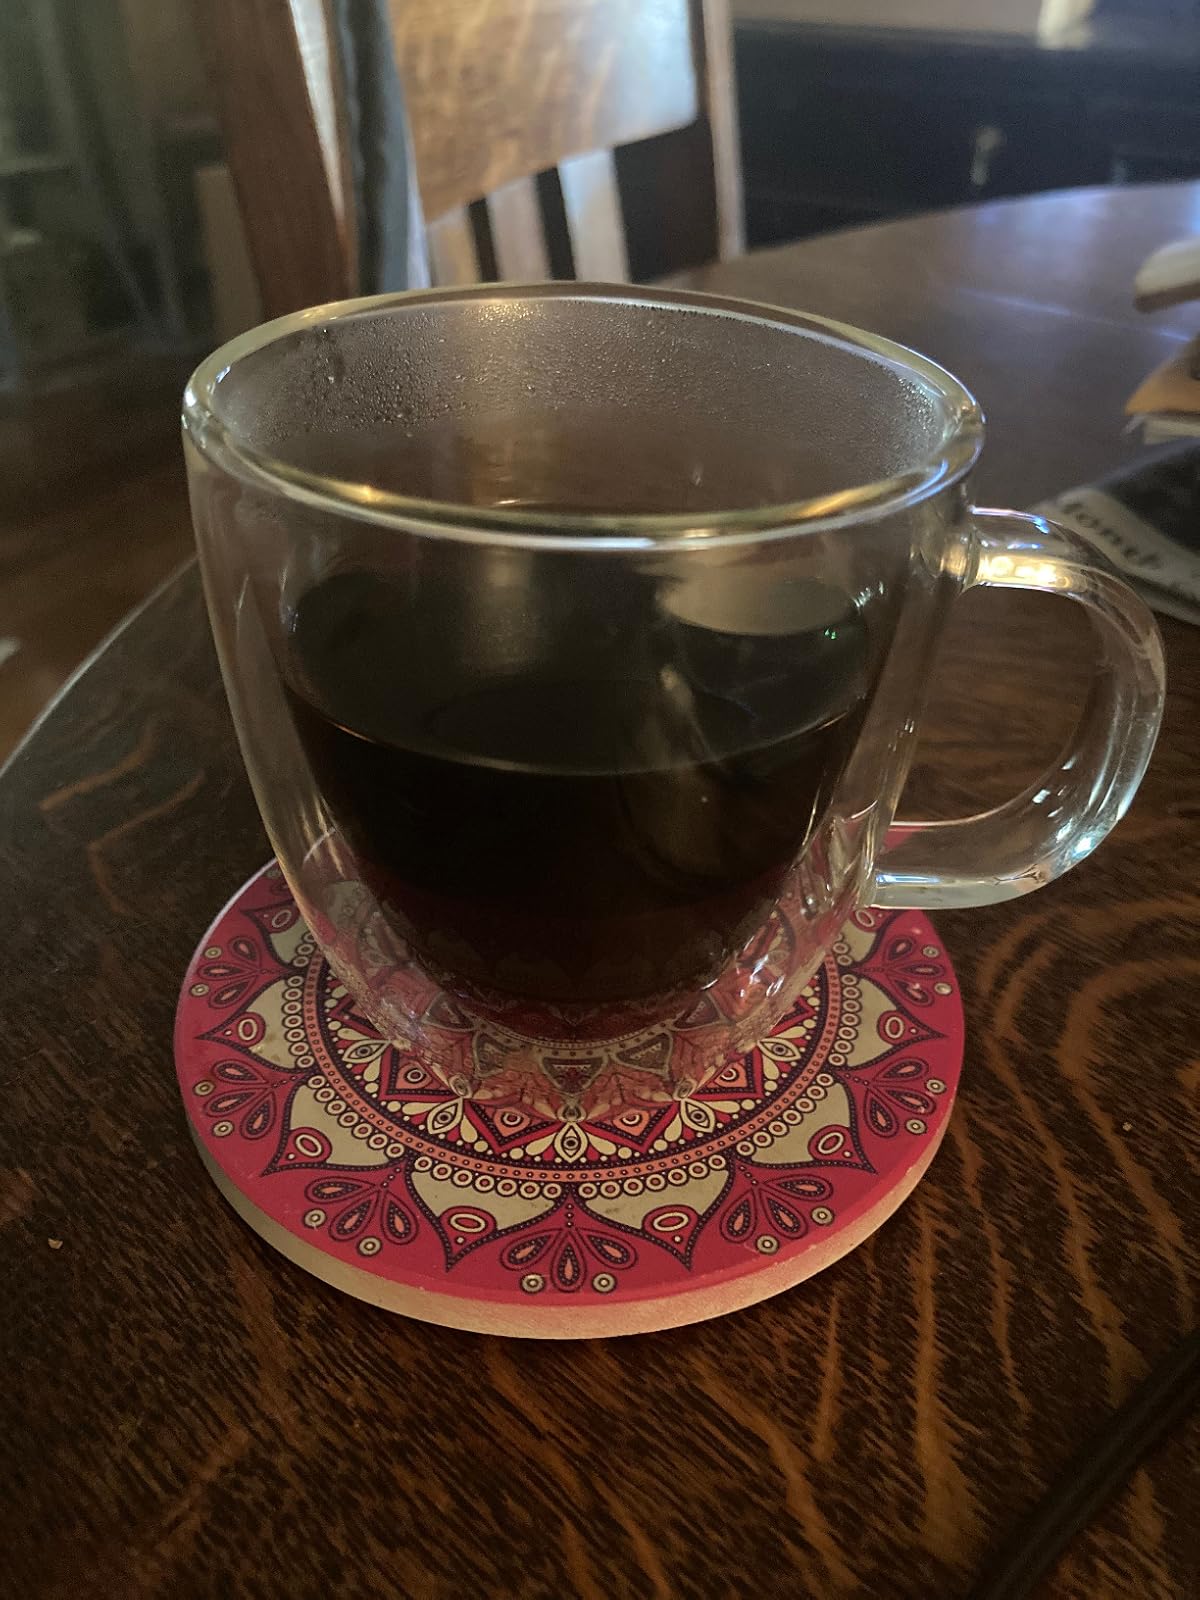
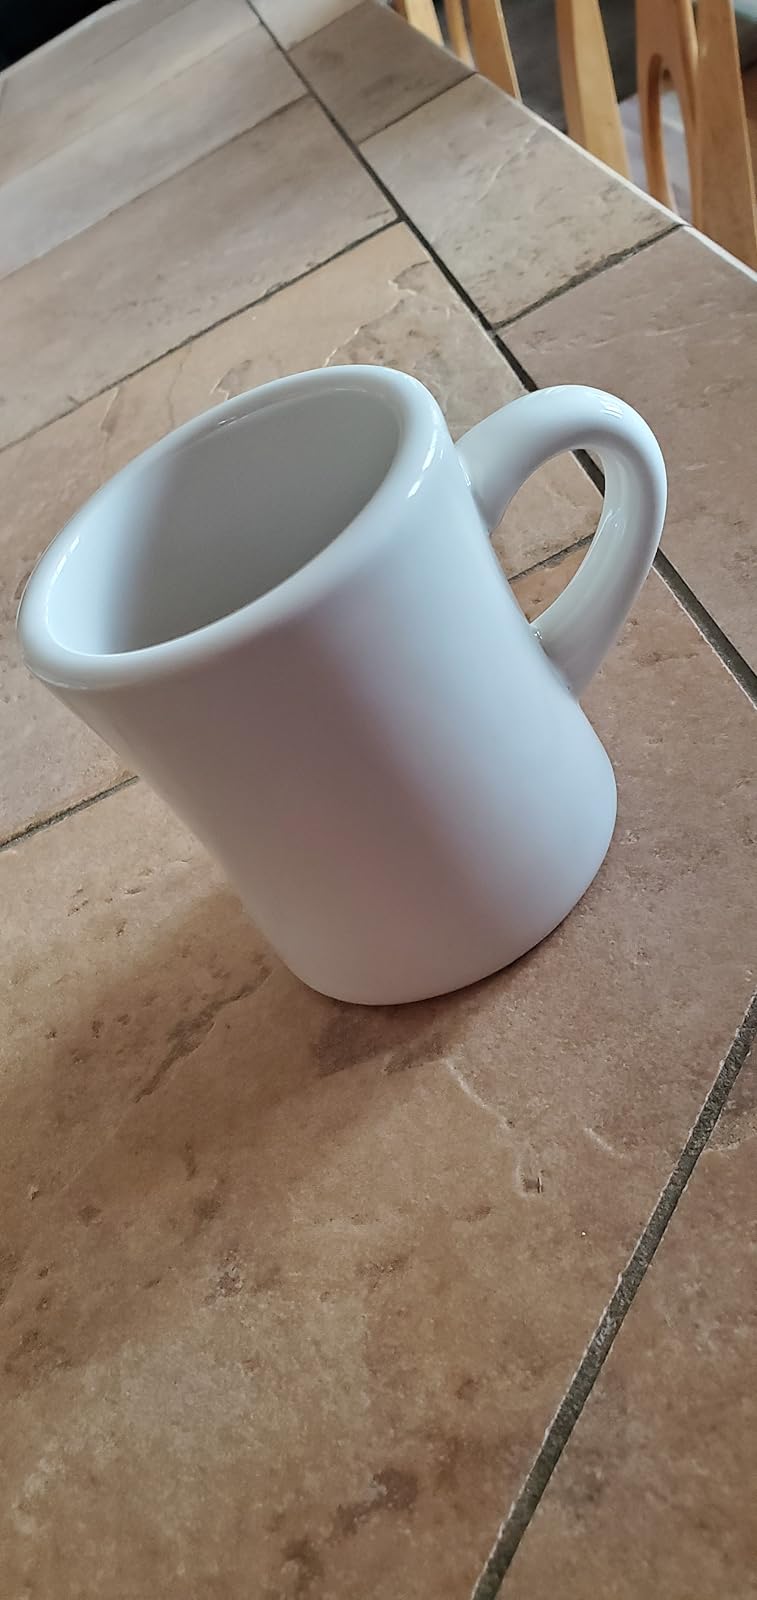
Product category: items_mug
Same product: no